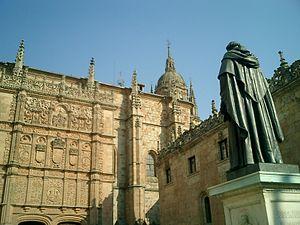
Hortensio Félix Paravicino est un prêtre et religieux trinitaire espagnol. Professeur à l'université de Salamanque, prédicateur officiel du roi Philippe IV et poète baroque, il demeure l'une des figures les plus représentatives du Siècle d'or, ainsi qu'en atteste son célèbre portrait, peint par Le Greco en 1609.